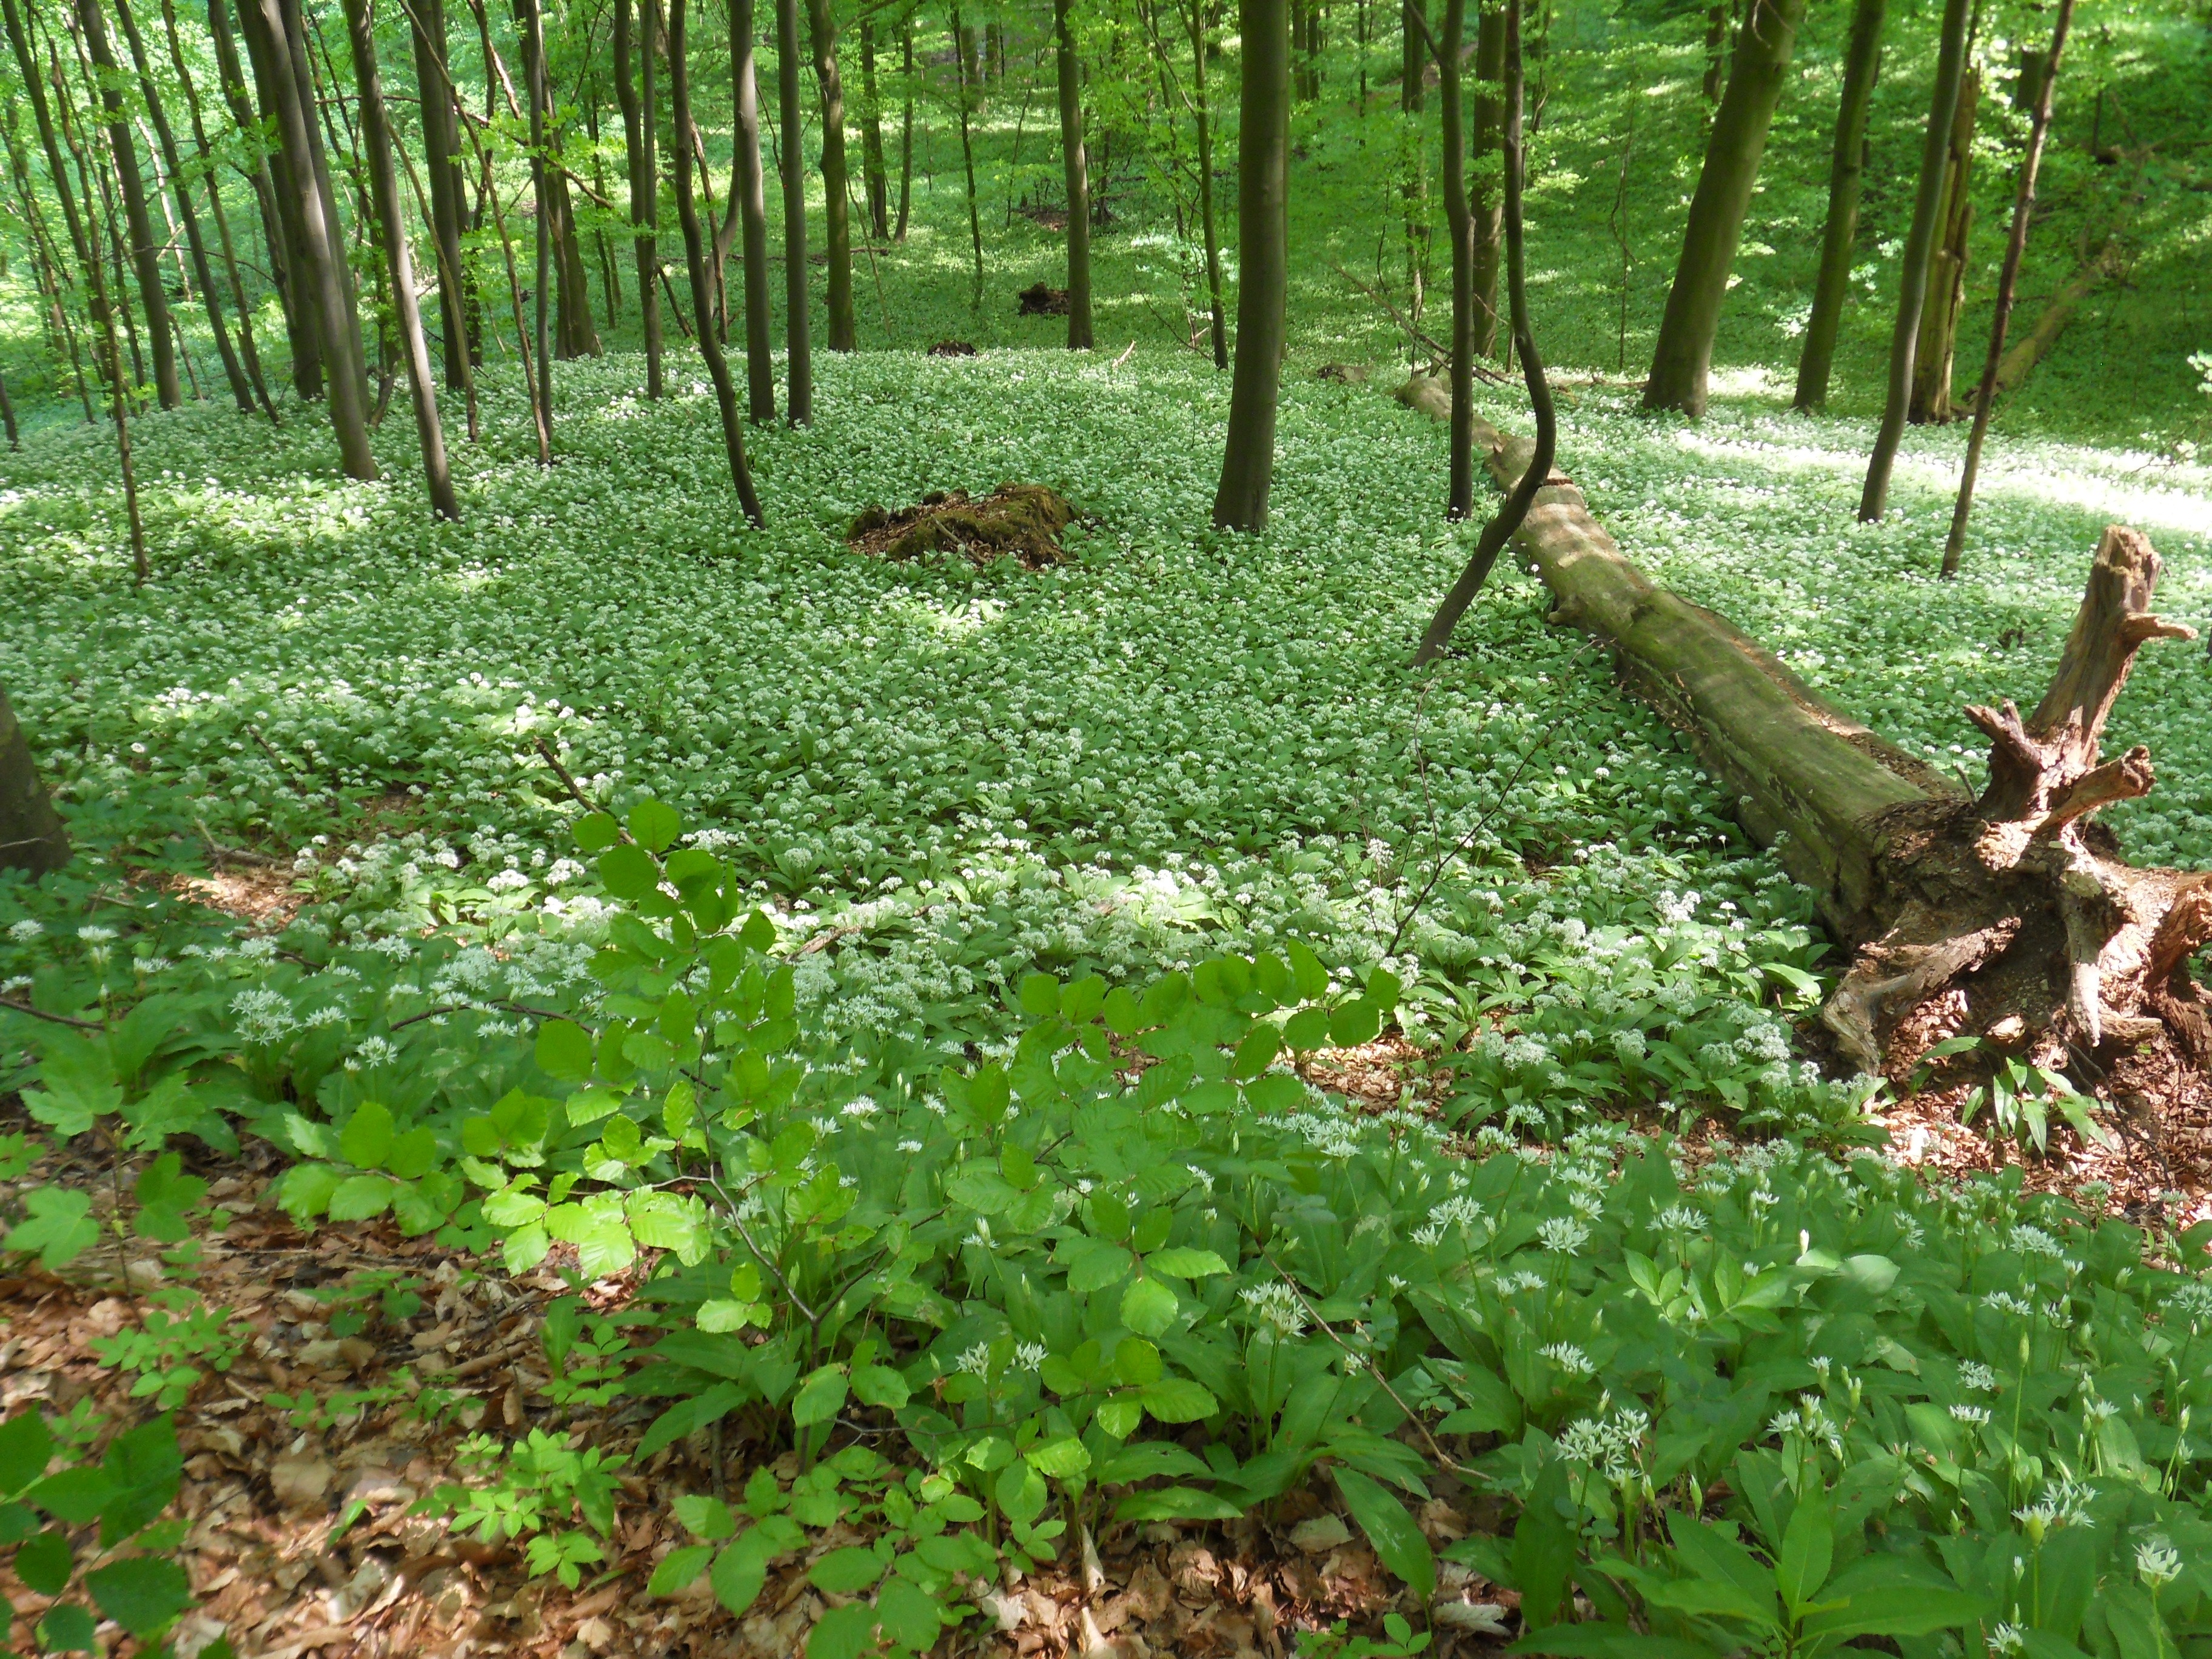
tree, forest, plant, meadow, flower, spring, green, produce, botany, garden, vegetation, shrub, plantation, woodland, habitat, ecosystem, flowering plant, wild garlic, natural environment, land plant